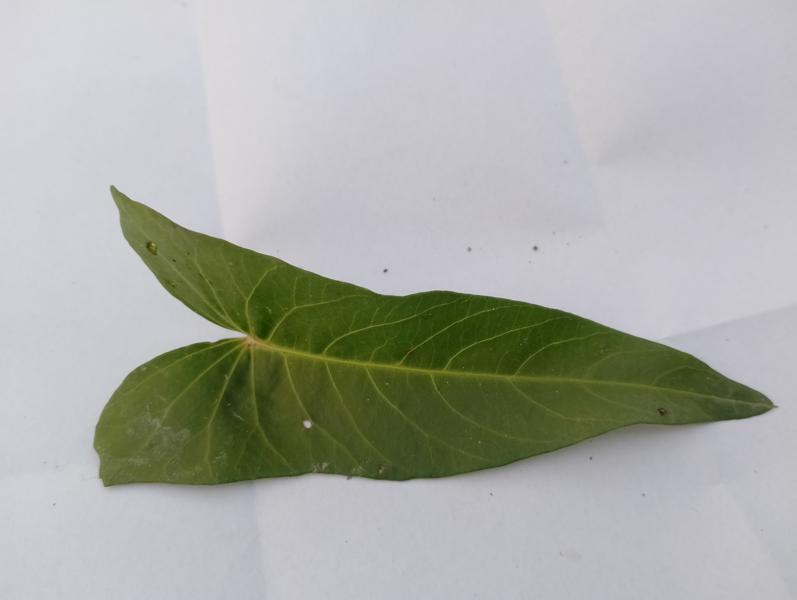
Weed species: Ipomoea aquatic